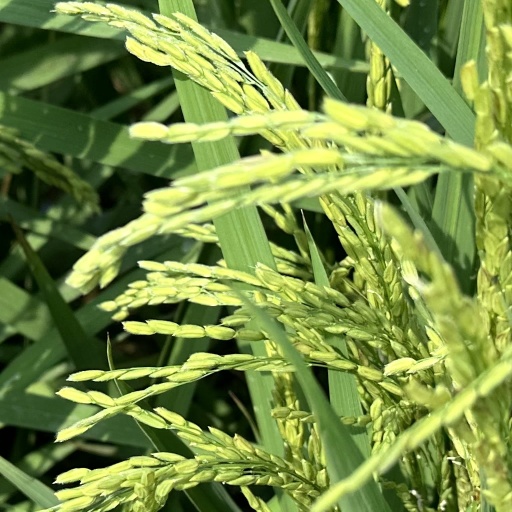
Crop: rice